Mameluke sword

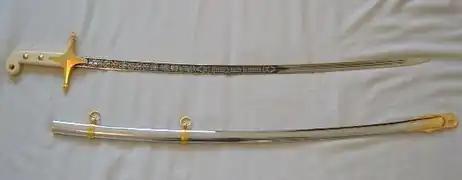
Today's U.S. Marine Corps officers' Mameluke sword closely resembles those first worn in 1826.

Marine Corps history states that a sword of this type was presented to Marine First Lieutenant Presley O'Bannon by the Ottoman Empire viceroy, Prince Hamet, on December 8, 1805, during the First Barbary War, in Libya, as a gesture of respect and praise for the Marines' actions at the Battle of Derna (1805). Upon his return to the United States, the state of Virginia presented him with a silver-hilted sword featuring an eaglehead hilt and a curved blade modeled after the original Mameluke sword given to him by Hamet. Its blade is inscribed with his name and a commemoration of the Battle of Tripoli Harbor.